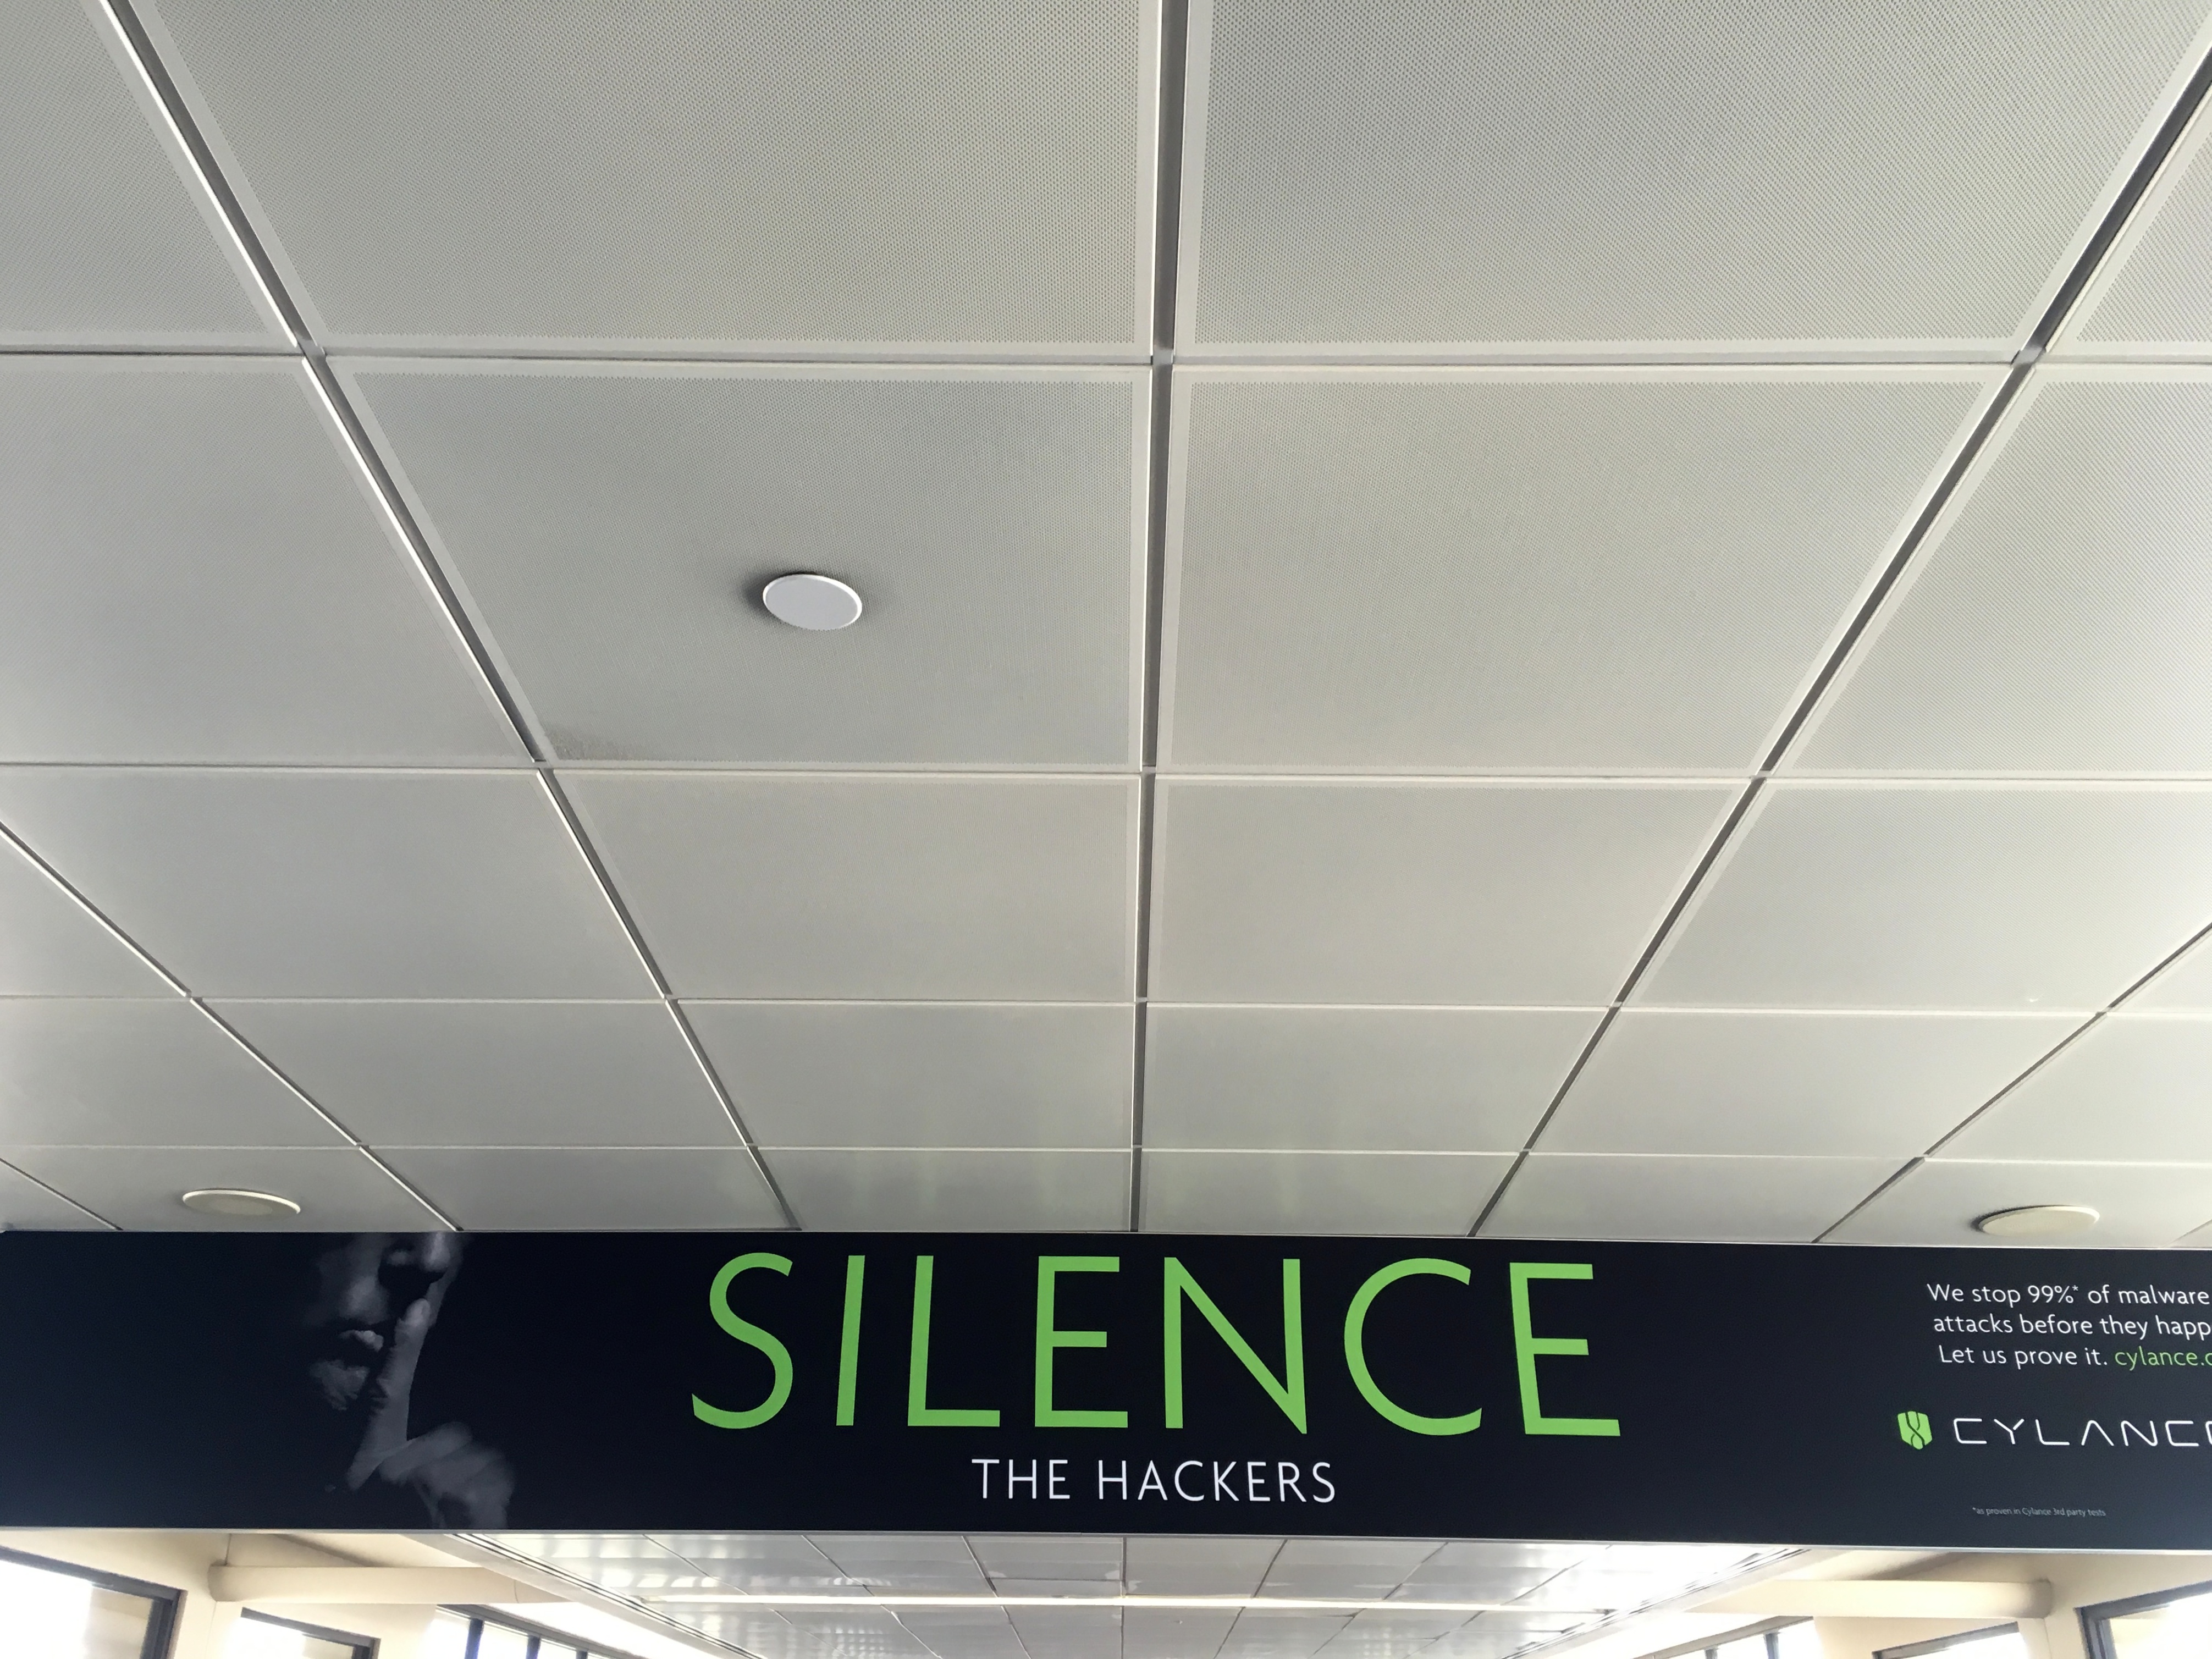
floor, ceiling, tile, lighting, interior design, flooring, automotive exterior